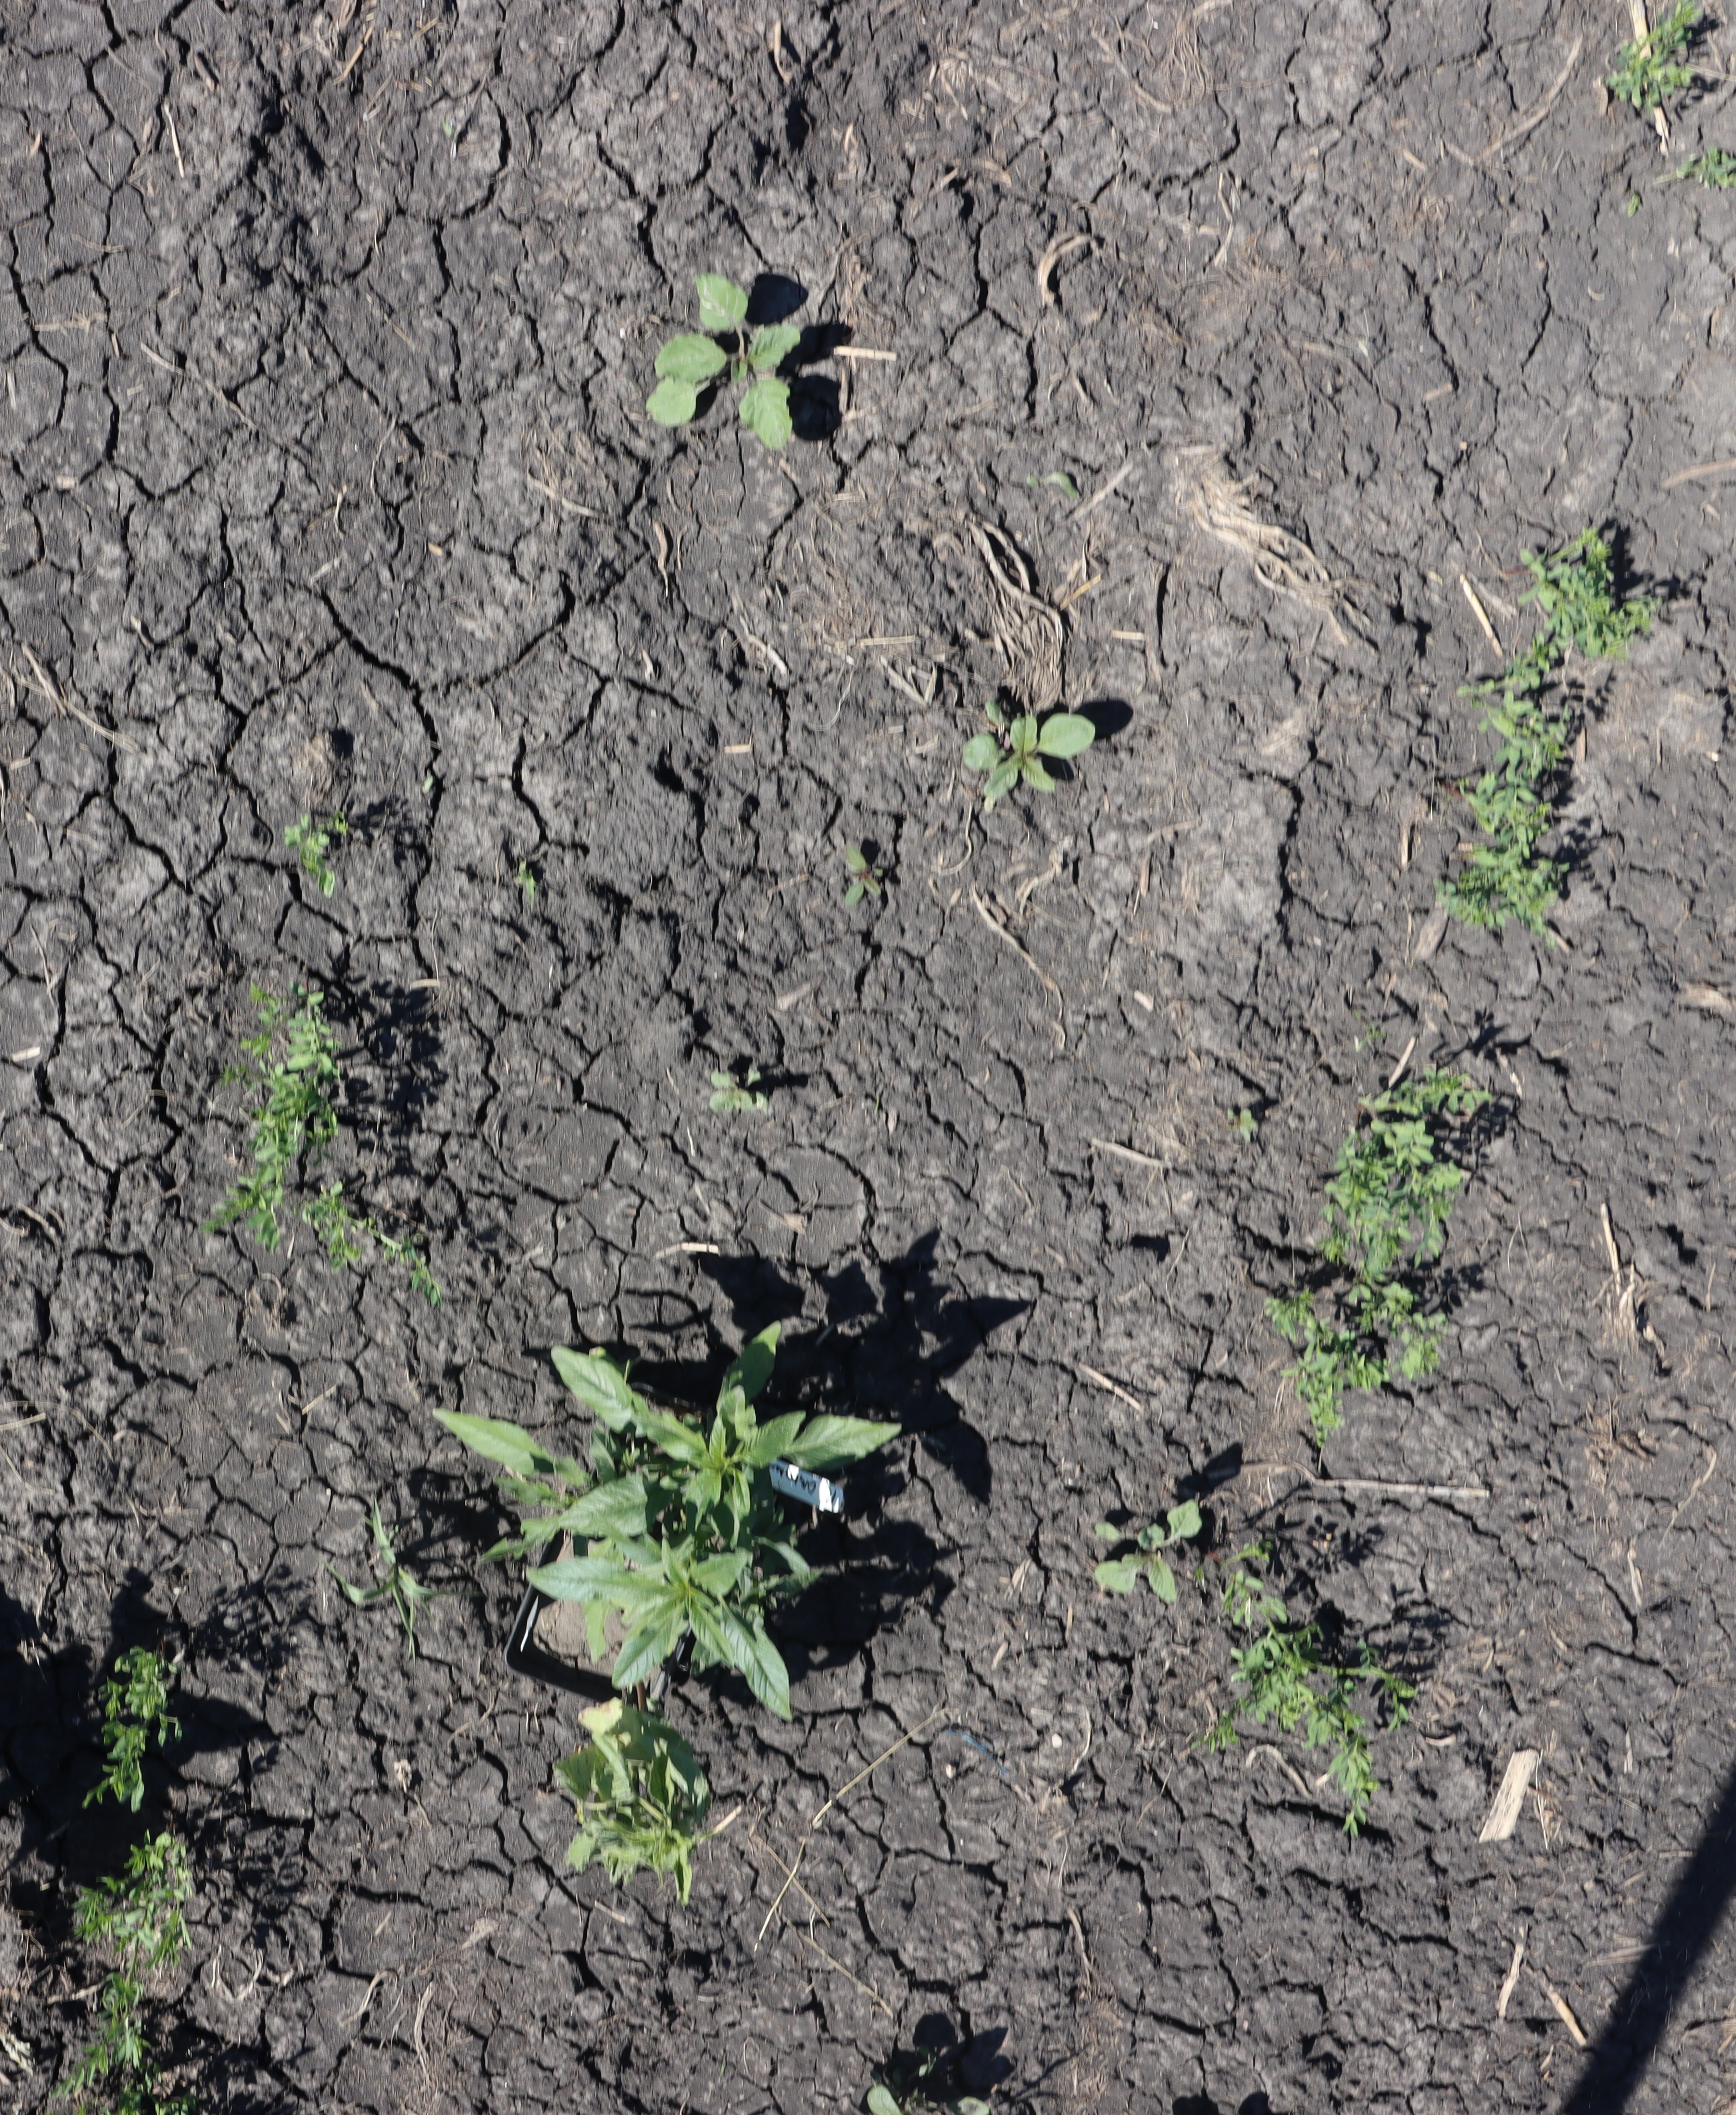
Crop: Lentil
Objects: Waterhemp, Waterhemp, Lentil, Lentil, Lentil, Lentil, Lentil, Lentil, Lentil, Lentil, Lentil, Lentil, Lentil